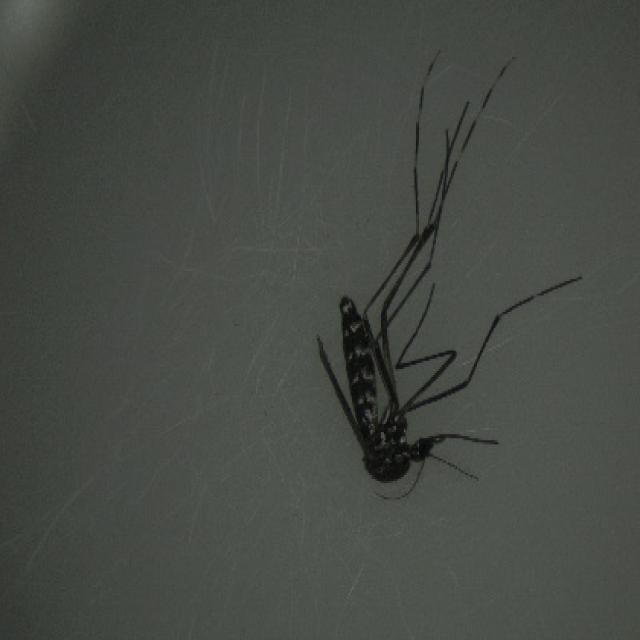
Species: aedes_albopictus